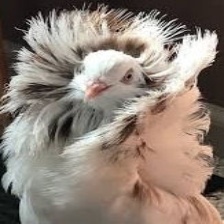
Species: JACOBIN PIGEON
Scientific name: COLUMBA LIVIA